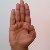
The image shows a hand gesture representing the letter 'B' in Indian Sign Language.